Castle of Portalegre

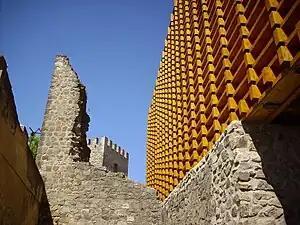
The wall of the castle and the museum

The Castle of Portalegre is a Portuguese medieval castle in the civil parish of Sé e São Lourenço, municipality of Portalegre, district of Portalegre.